Klingon starships

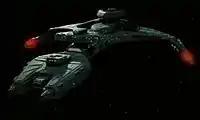
Rick Sternbach's design of the "Vor'cha"-class attack cruiser was meant to illustrate the alliance between the Klingons and Federation, with engines reminiscent of Starfleet ships.

The "Vor'cha"-class attack cruiser is a powerful Klingon vessel that debuted in "The Next Generation" episode "". Its combat role is stated to be comparable to that of a heavy cruiser. The "Vor'cha"-class is the first new Klingon ship design portrayed outside of "The Original Series" era, and was designed by Rick Sternbach. The studio model for the ship was built by Greg Jein. Sternbach designed the "Vor'cha"-class to represent the alliance between the United Federation of Planets and the Klingon Empire by "The Next Generation", and consequent technology exchange and collaboration. Thus, the nacelles of the craft were created to be similar to those on Starfleet vessels, while the color was intentionally placed as a midpoint between the dark green of the Bird of Prey and the light gray of the USS "Enterprise"-D. Sternbach's original concept sketches for the "Vor'cha"-class were sold at an auction in 2003 for US$850, while a studio model for the debris of a destroyed "Vor'cha"-class cruiser was sold on eBay in 2006 for US$1,025.